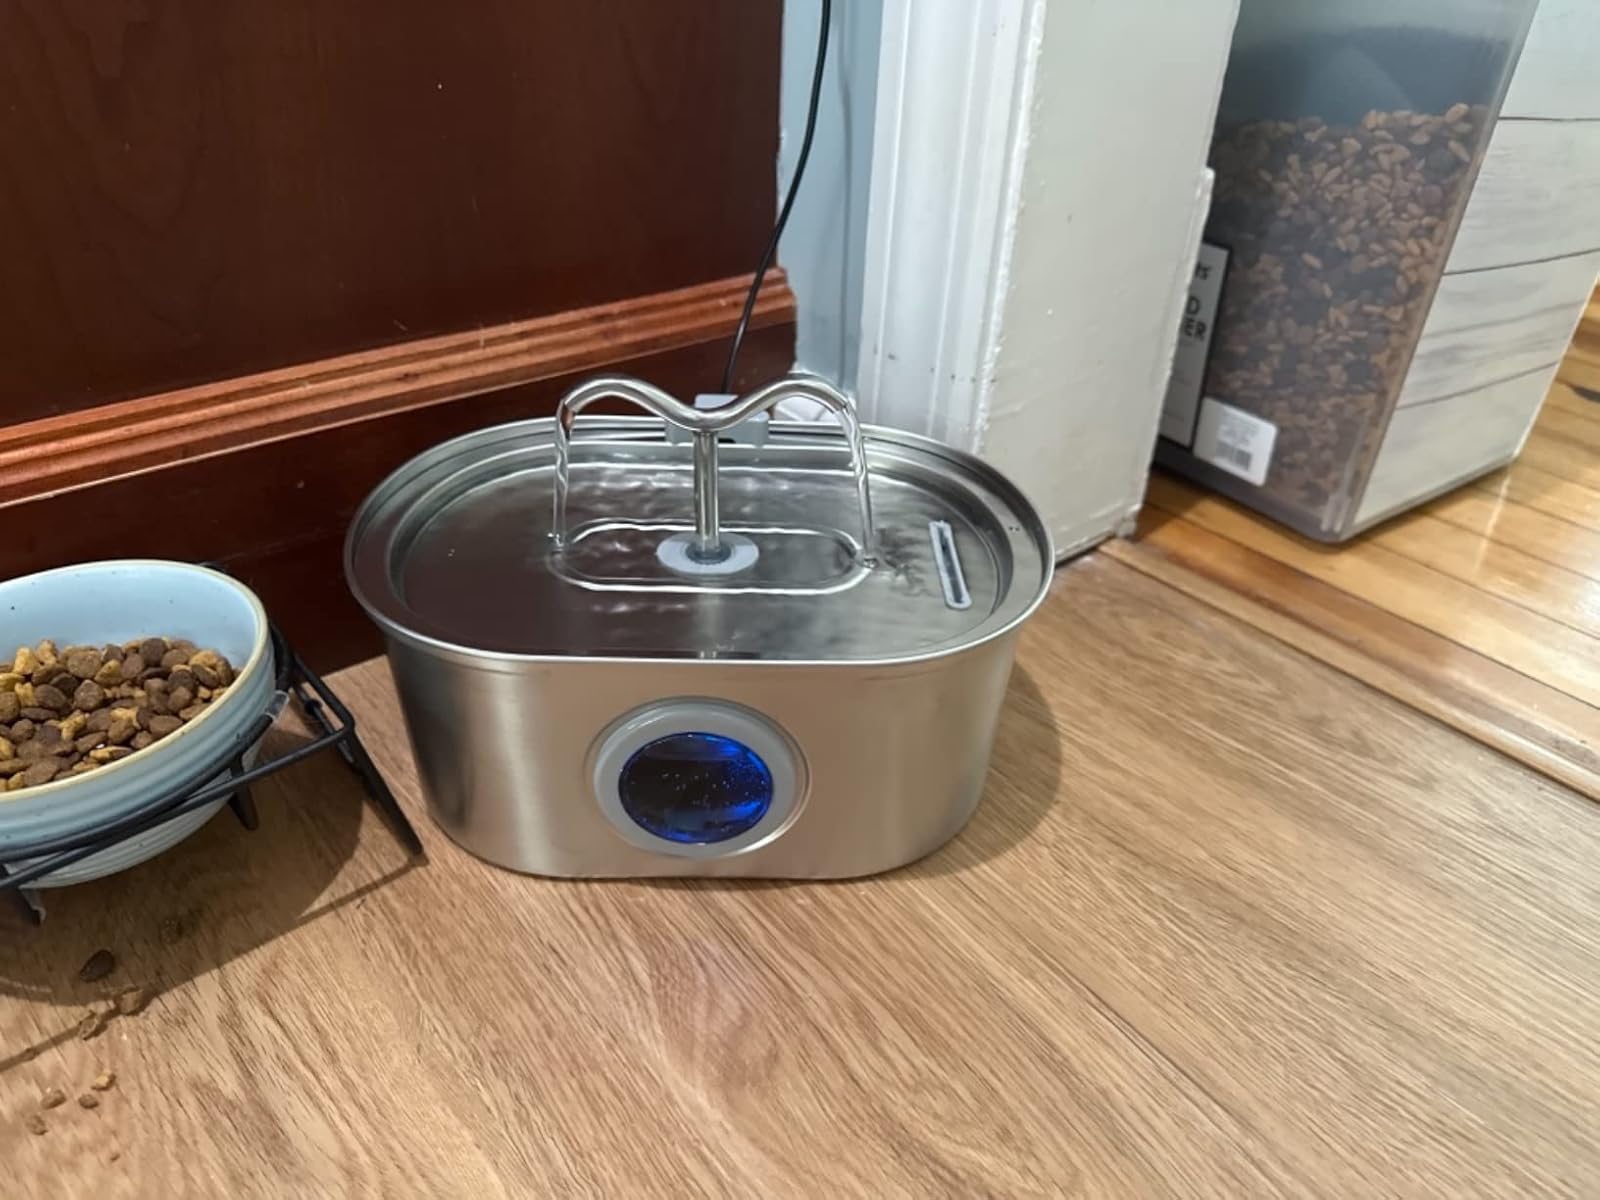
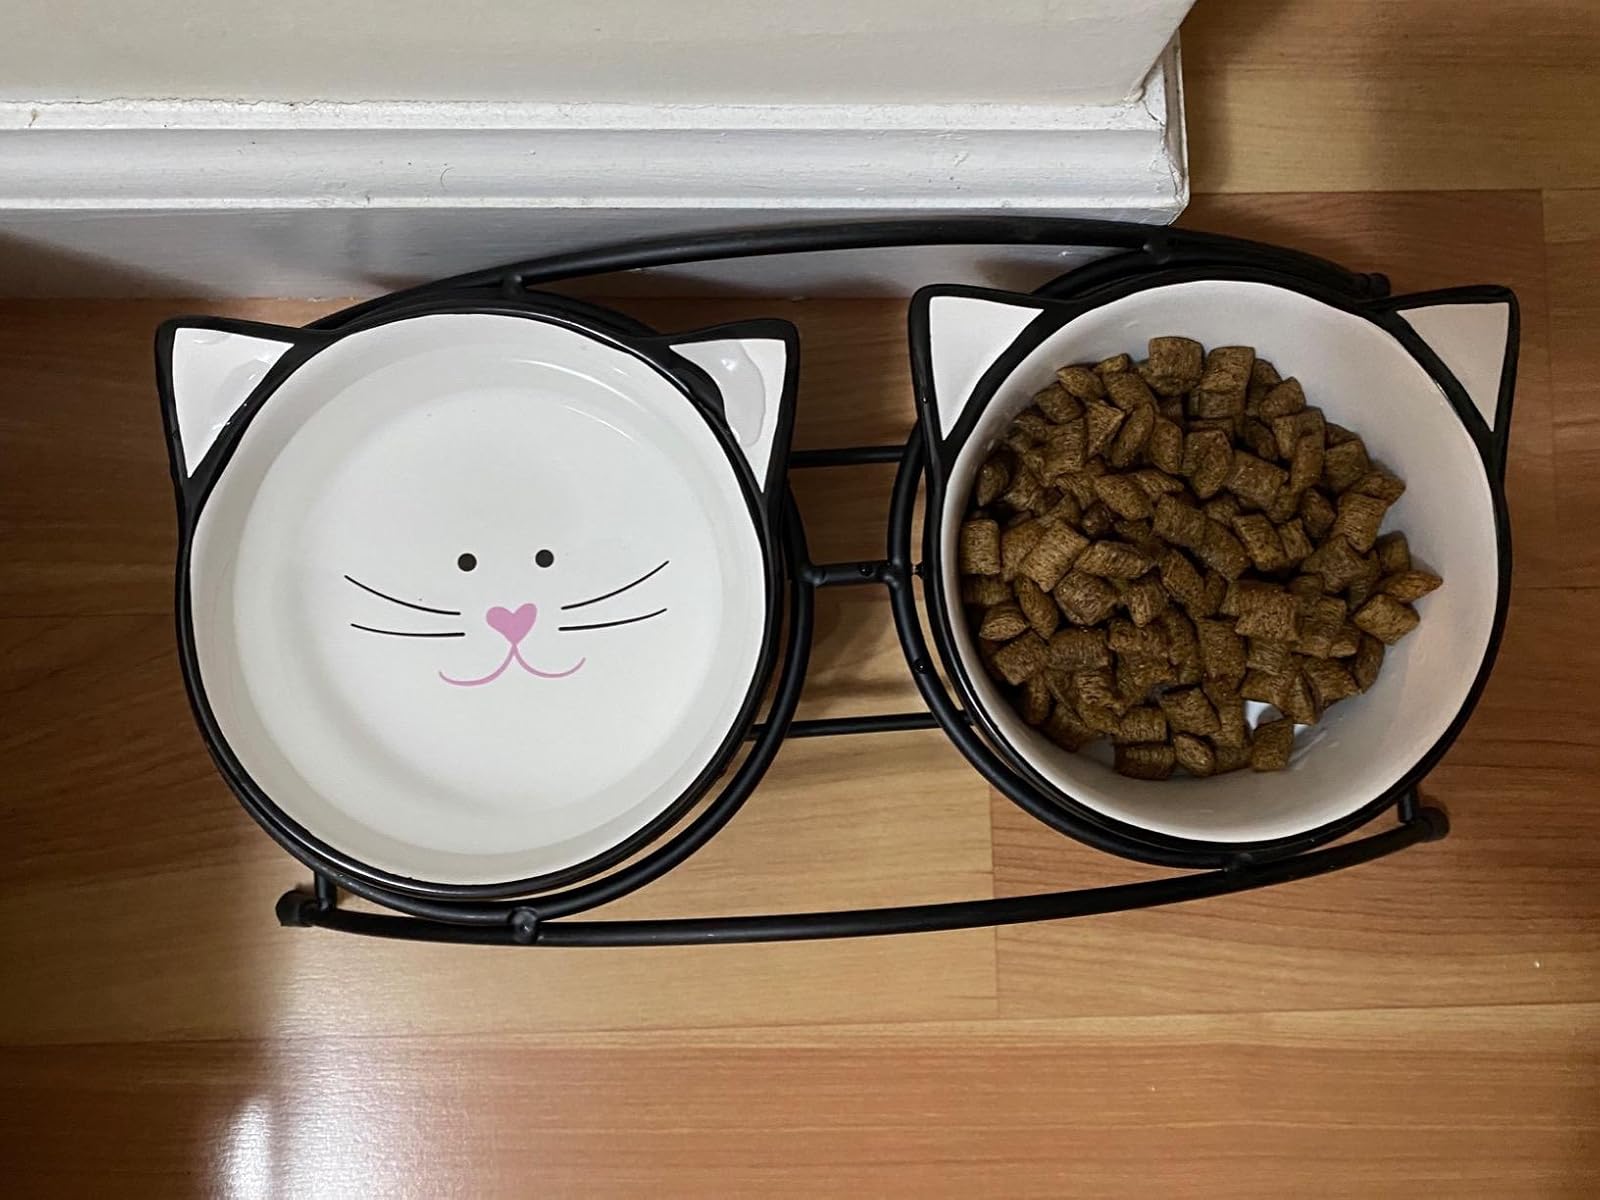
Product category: items_bowl
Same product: no